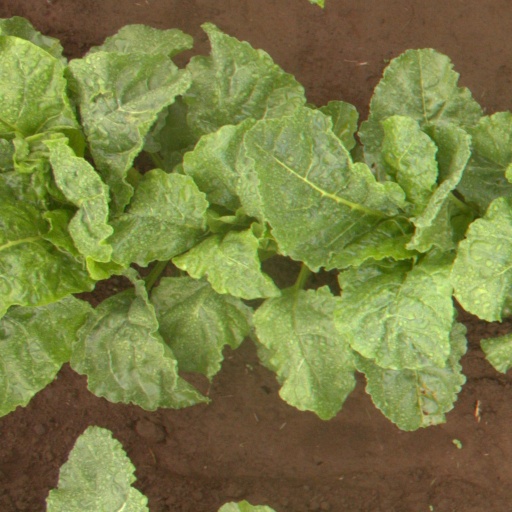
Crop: sugar beet